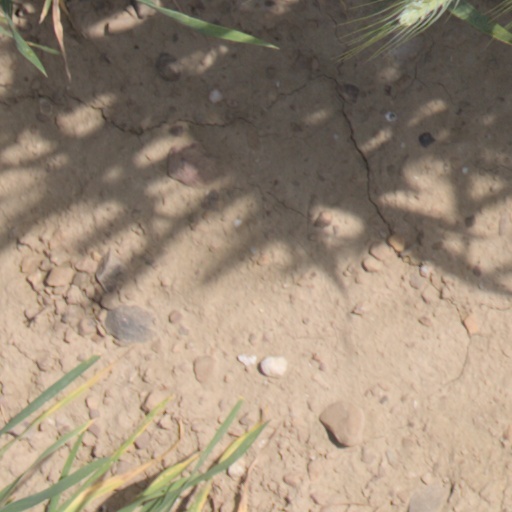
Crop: wheat